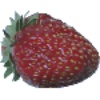
Label: strawberry_wedge